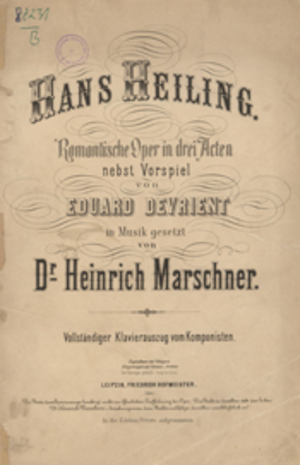
Hans Heiling est un opéra de Heinrich Marschner basé sur un livret d'Eduard Devrient qui en a aussi tenu le rôle-titre lors de la première.